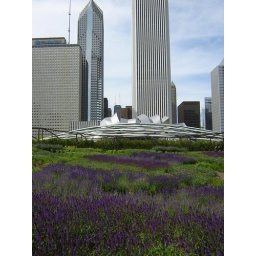
This is a view of Millenium Park walking back to the train. You can see the Hancock building in the background.